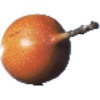
Label: granadilla